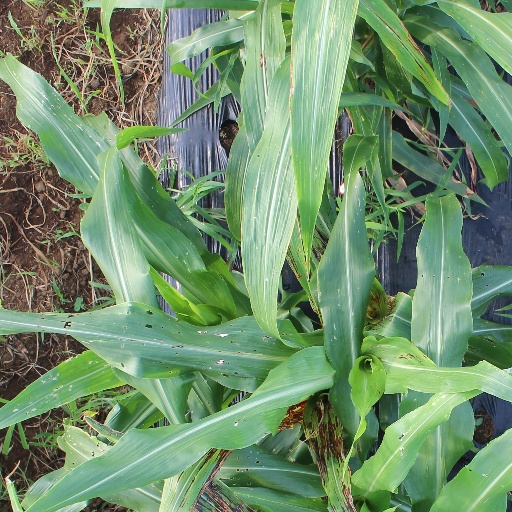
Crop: sorghum